Andres Unga

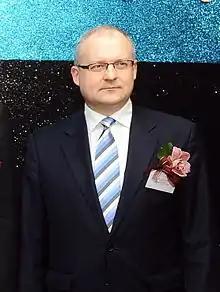
Andres Unga

Andres Unga (born 29 April 1966 in Viljandi) is an Estonian diplomat.